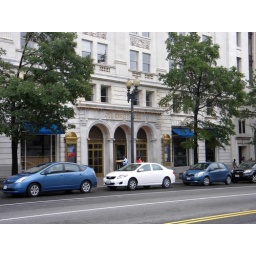
0073 PC, Old Ebbitt Grill near white house - est 1856